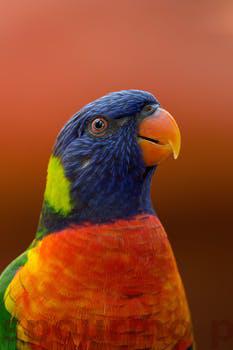
Label: Watermark